Persistence barcode

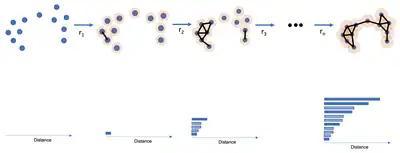
A series of four nested simplicial complexes and the 0-dimensional persistence barcode of the resulting filtration.

A persistence module formula_17 is said to be of "finite type" if it contains a finite number of unique finite-dimensional vector spaces. The latter condition is sometimes referred to as "pointwise finite-dimensional".